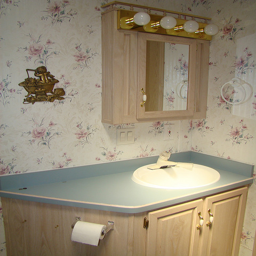
Bathroom with a clean sink and flower wall paper
A bathroom vanity with a medicine cabinet on the wall above it.
A sink that is on top of a table.
Bathroom sink and cabinet with mirror and lights
A bathroom with floral wallpaper, a vanity mirror and sink.